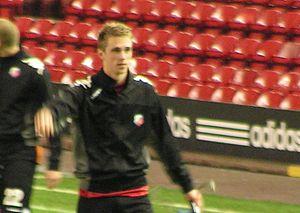
Abdelhakim Ziyach — nom couramment retranscrit en français Hakim Ziyech — né le 19 mars 1993 à Dronten aux Pays-Bas, est un footballeur international marocain évoluant au poste d'ailier polyvalent au Chelsea FC.